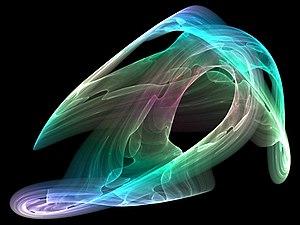
Dans l'étude des systèmes dynamiques, un attracteur est un ensemble ou un espace vers lequel un système évolue de façon irréversible en l'absence de perturbations. Constituants de base de la théorie du chaos, au moins cinq types sont définis : ponctuel, quasi périodique, périodique, étrange et spatial.